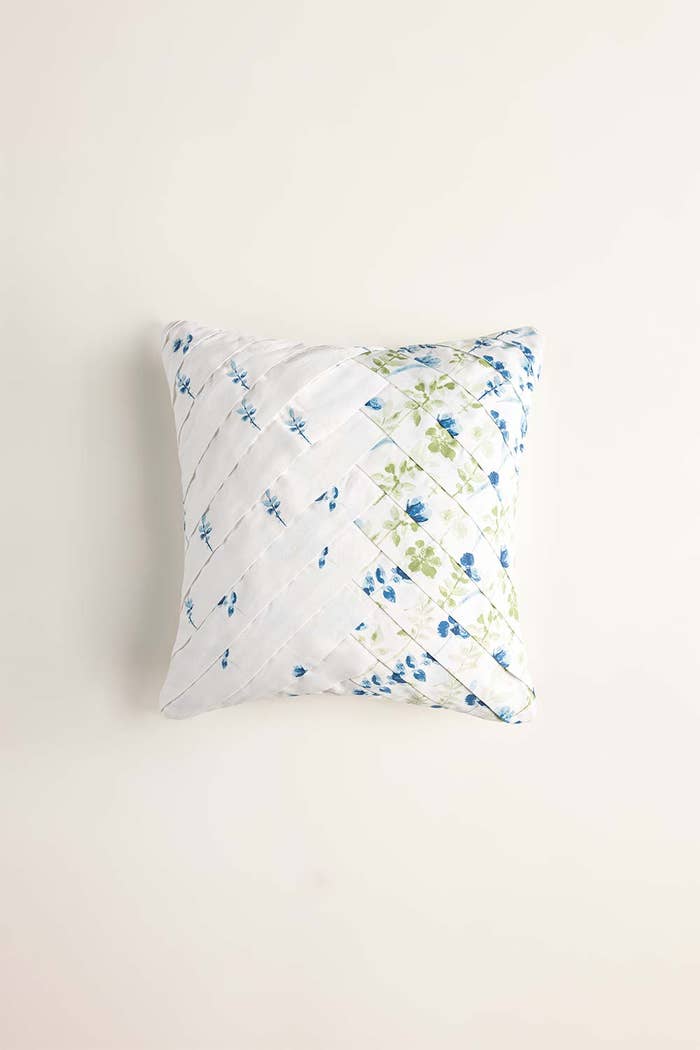
blue floral print quilted pillow